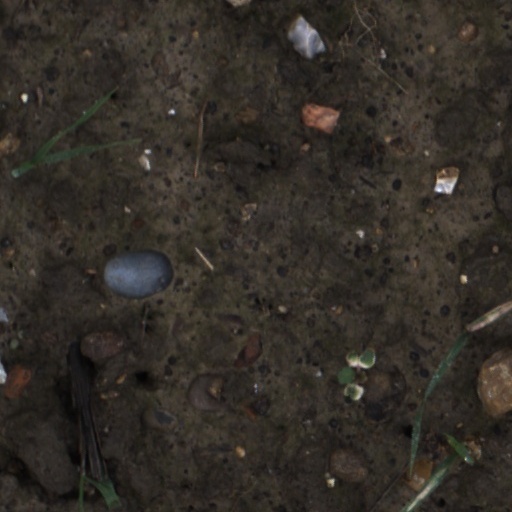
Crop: wheat